Sixty Years of Arkham House

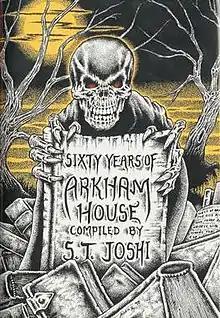
Dust-jacket design by Allen Koszowski for "Sixty Years of Arkham House"

Sixty Years of Arkham House is a bibliography of books published from 1939 to 1999 under the imprints of Arkham House, Mycroft & Moran and Stanton & Lee. It was released in 1999 by Arkham House in an edition of approximately 3,500 copies. The book updates "" adding extensive biographical and bibliographical notes.